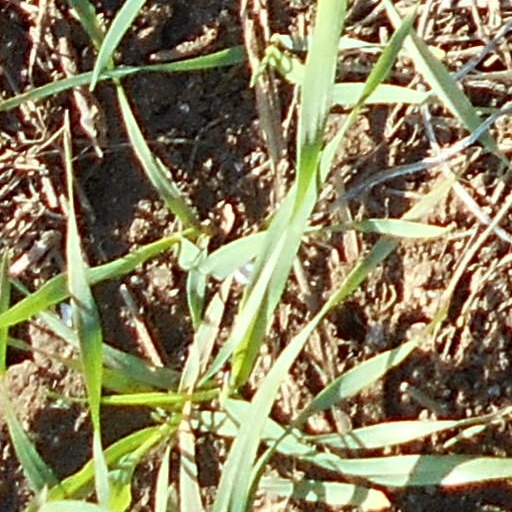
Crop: wheat